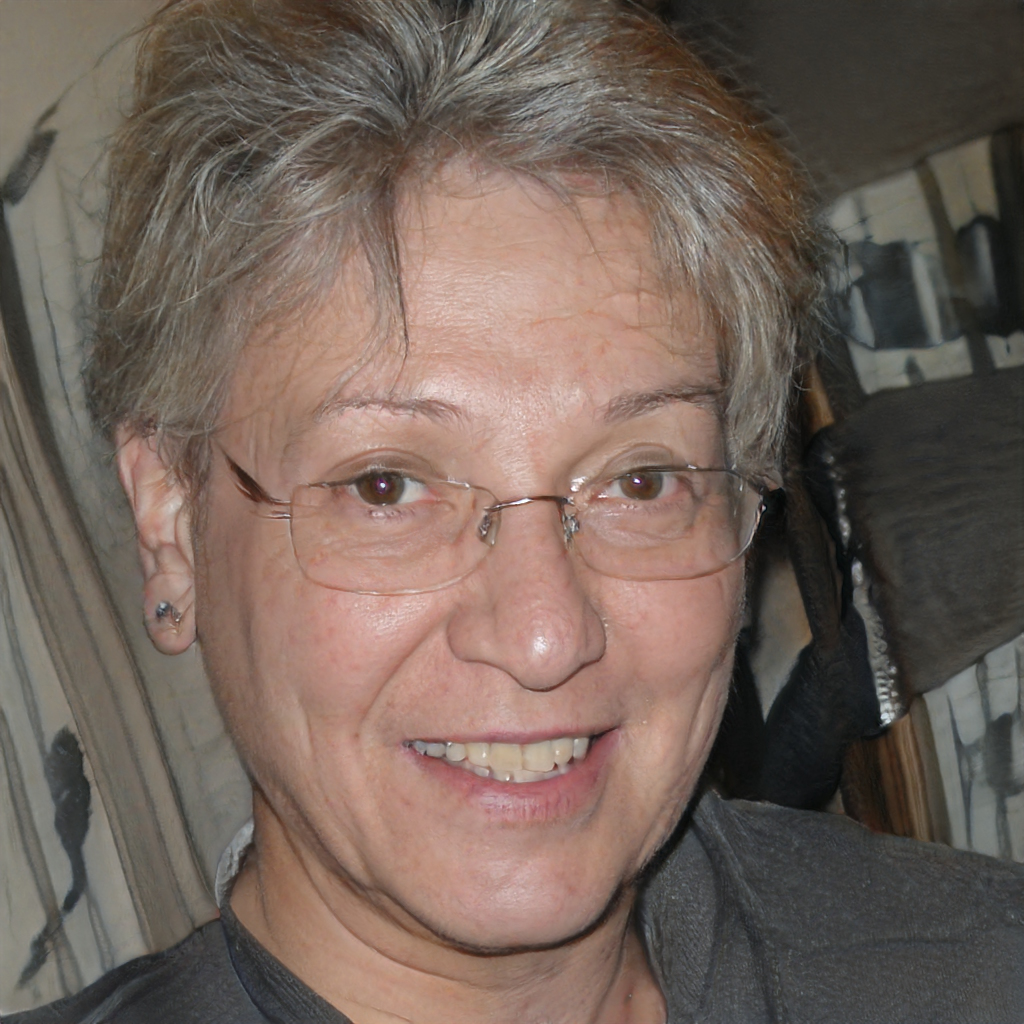
Gender: Female